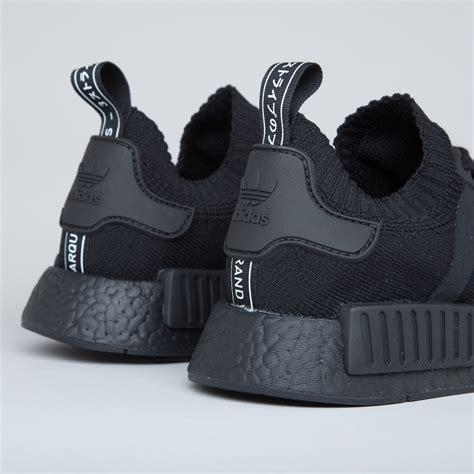
Brand: Adidas
Model: NMD